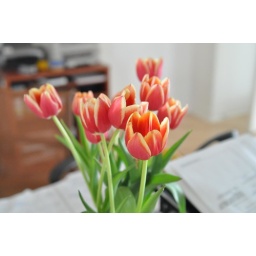
We did get an excellent flower selection in the office this week.